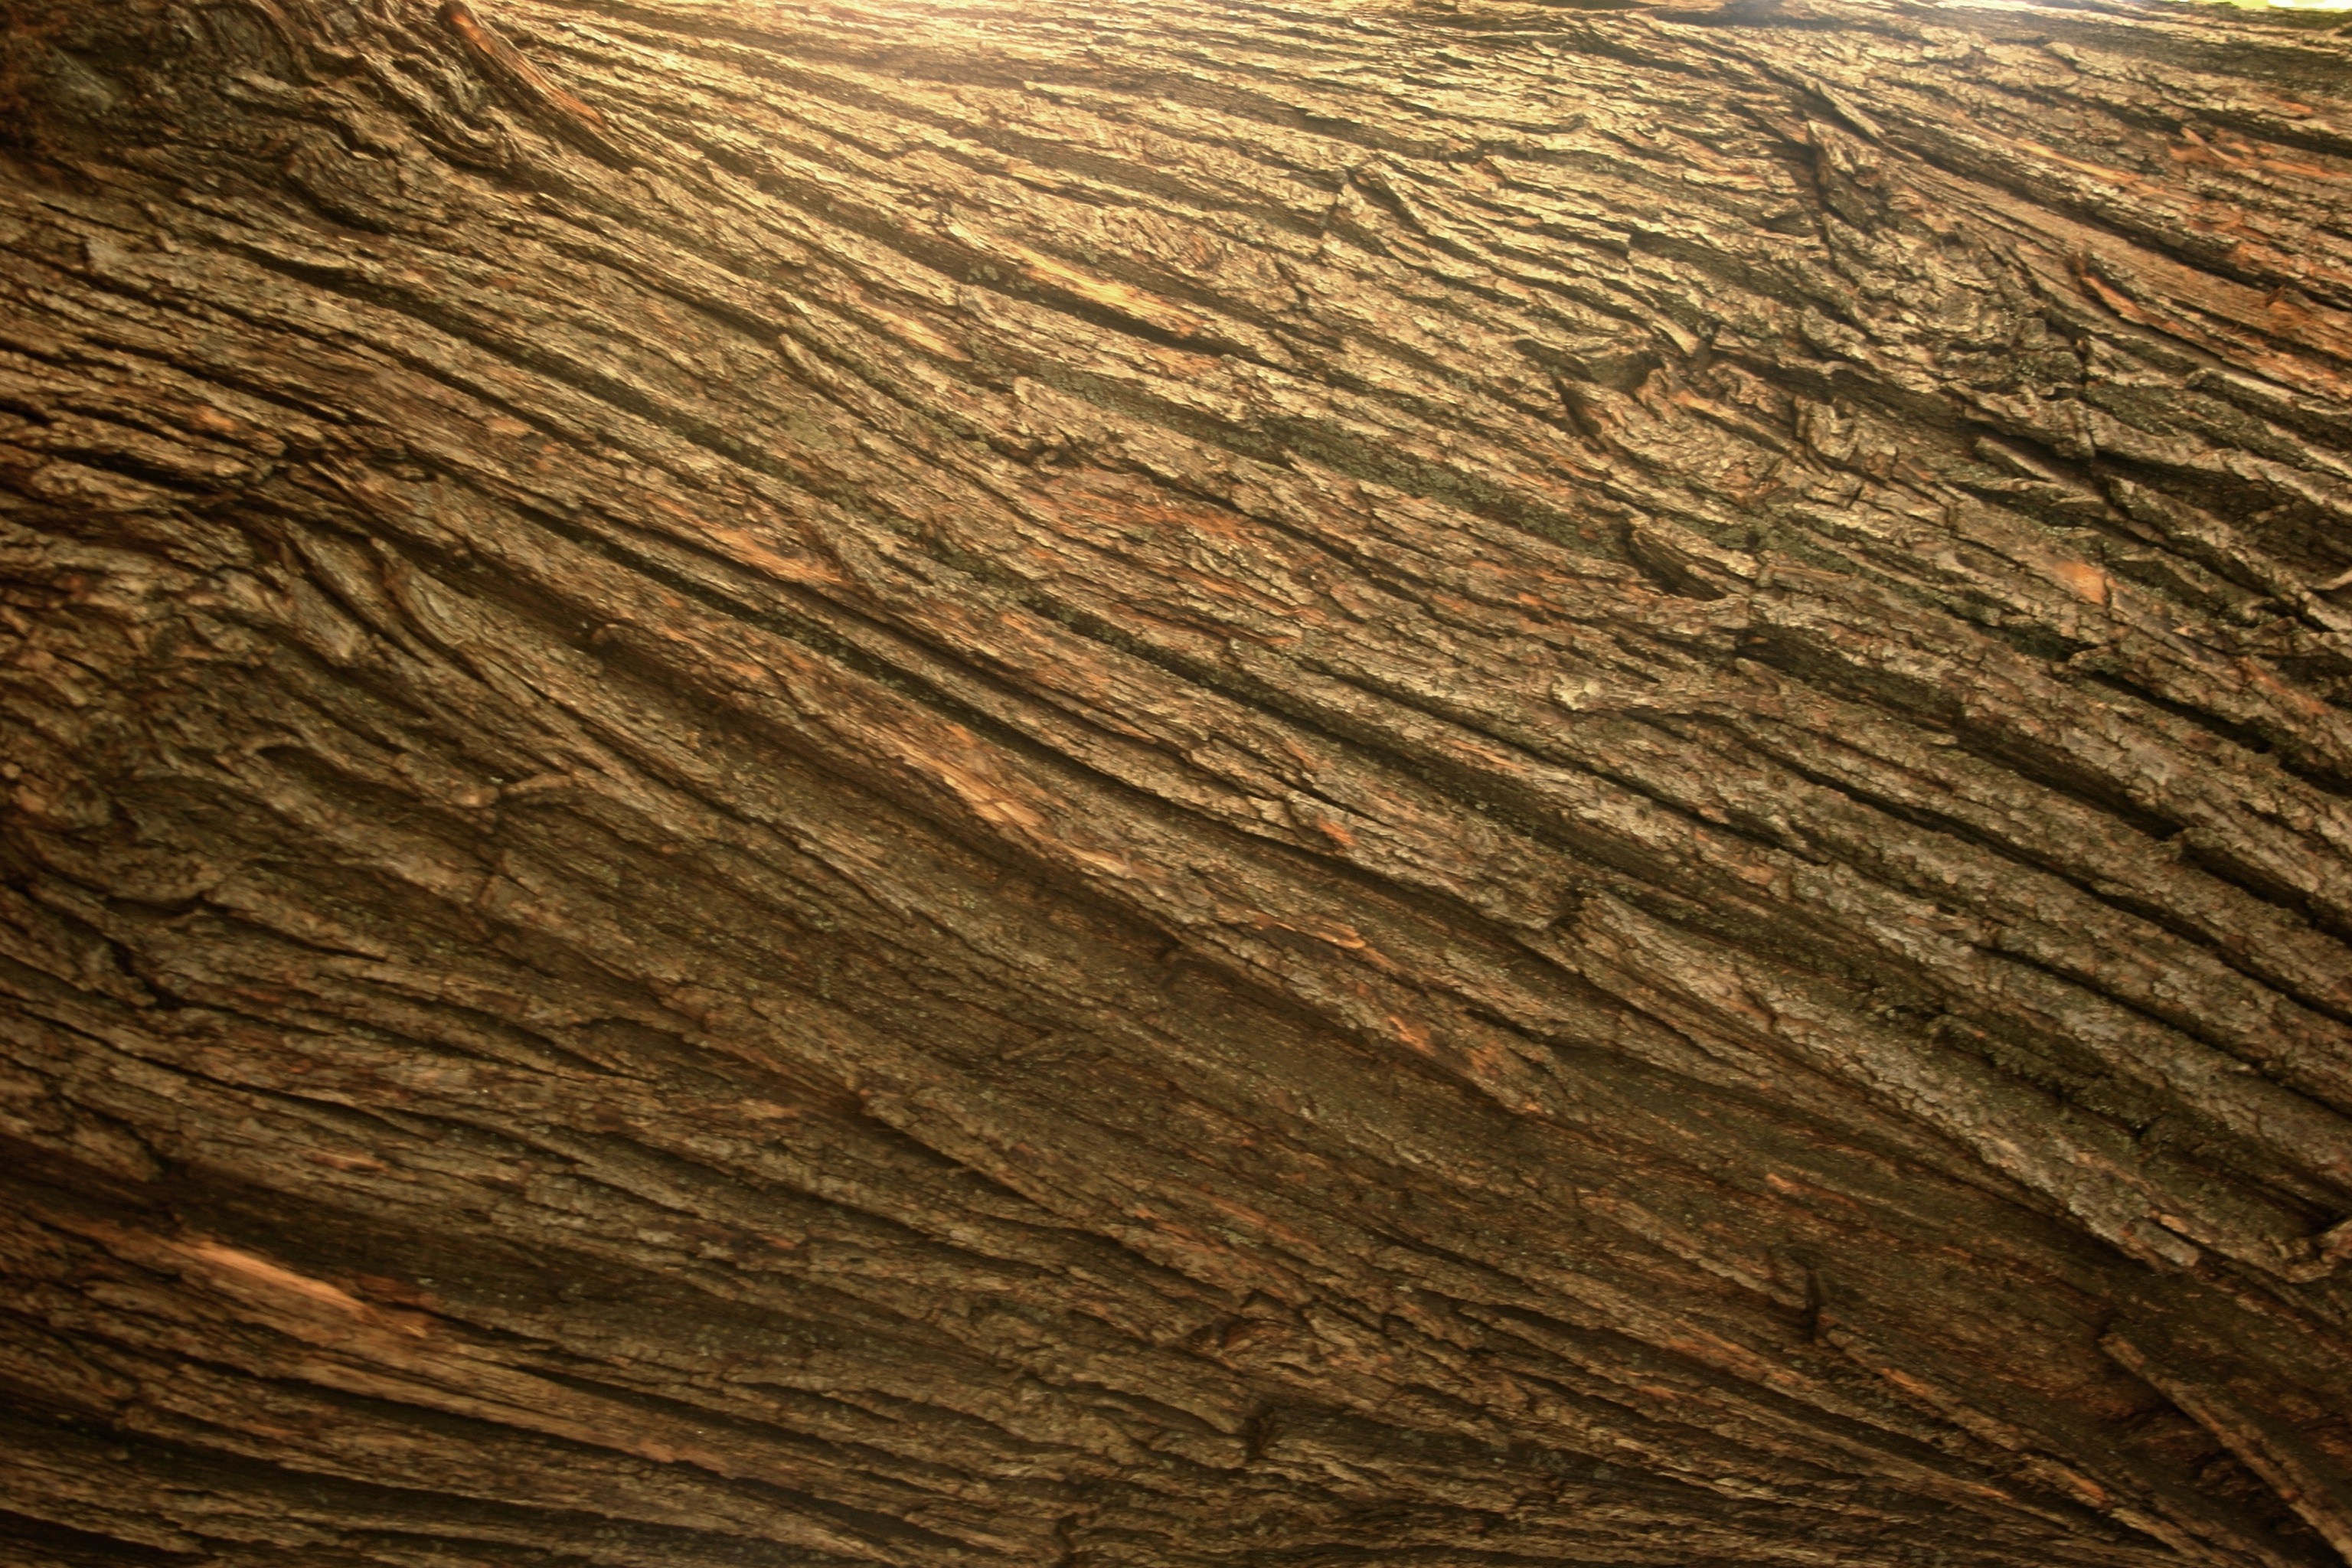
tree, nature, rock, wood, texture, floor, trunk, bark, formation, environment, soil, agriculture, material, outdoors, geology, hardwood, chestnut, organic, flooring, wood flooring, laminate flooring